Alexander Palace

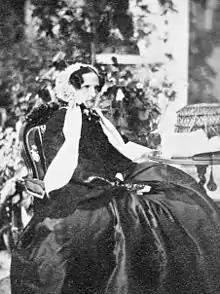
The Dowager Empress Alexandra Feodorovna in 1860, the year of her death

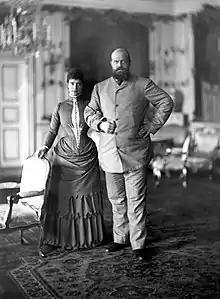
Emperor Alexander III and his wife Empress Maria Feodorovna on holiday in Copenhagen in 1893

Alexander used the palace as a summer residence through the remainder of his grandmother's and his father, Paul's, reign. When he became emperor, however, he chose to reside in the much larger Catherine Palace nearby.